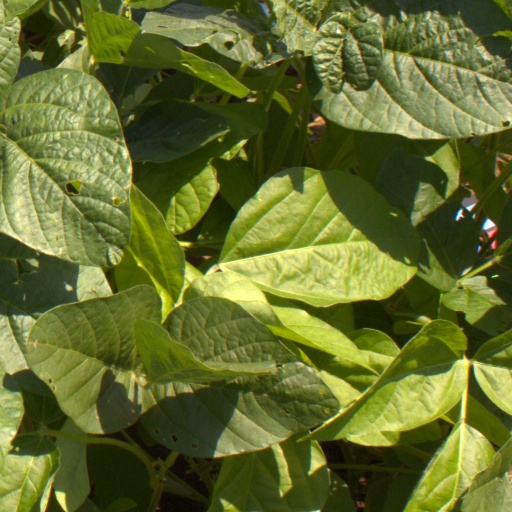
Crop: soybean